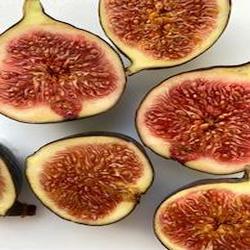
Label: Fig